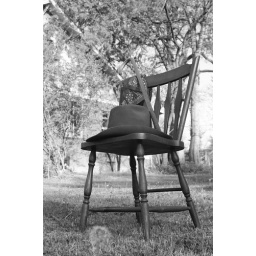
All he can do now is sit in the chair and remember. Still got the hat but added a cane